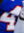
Number: 4